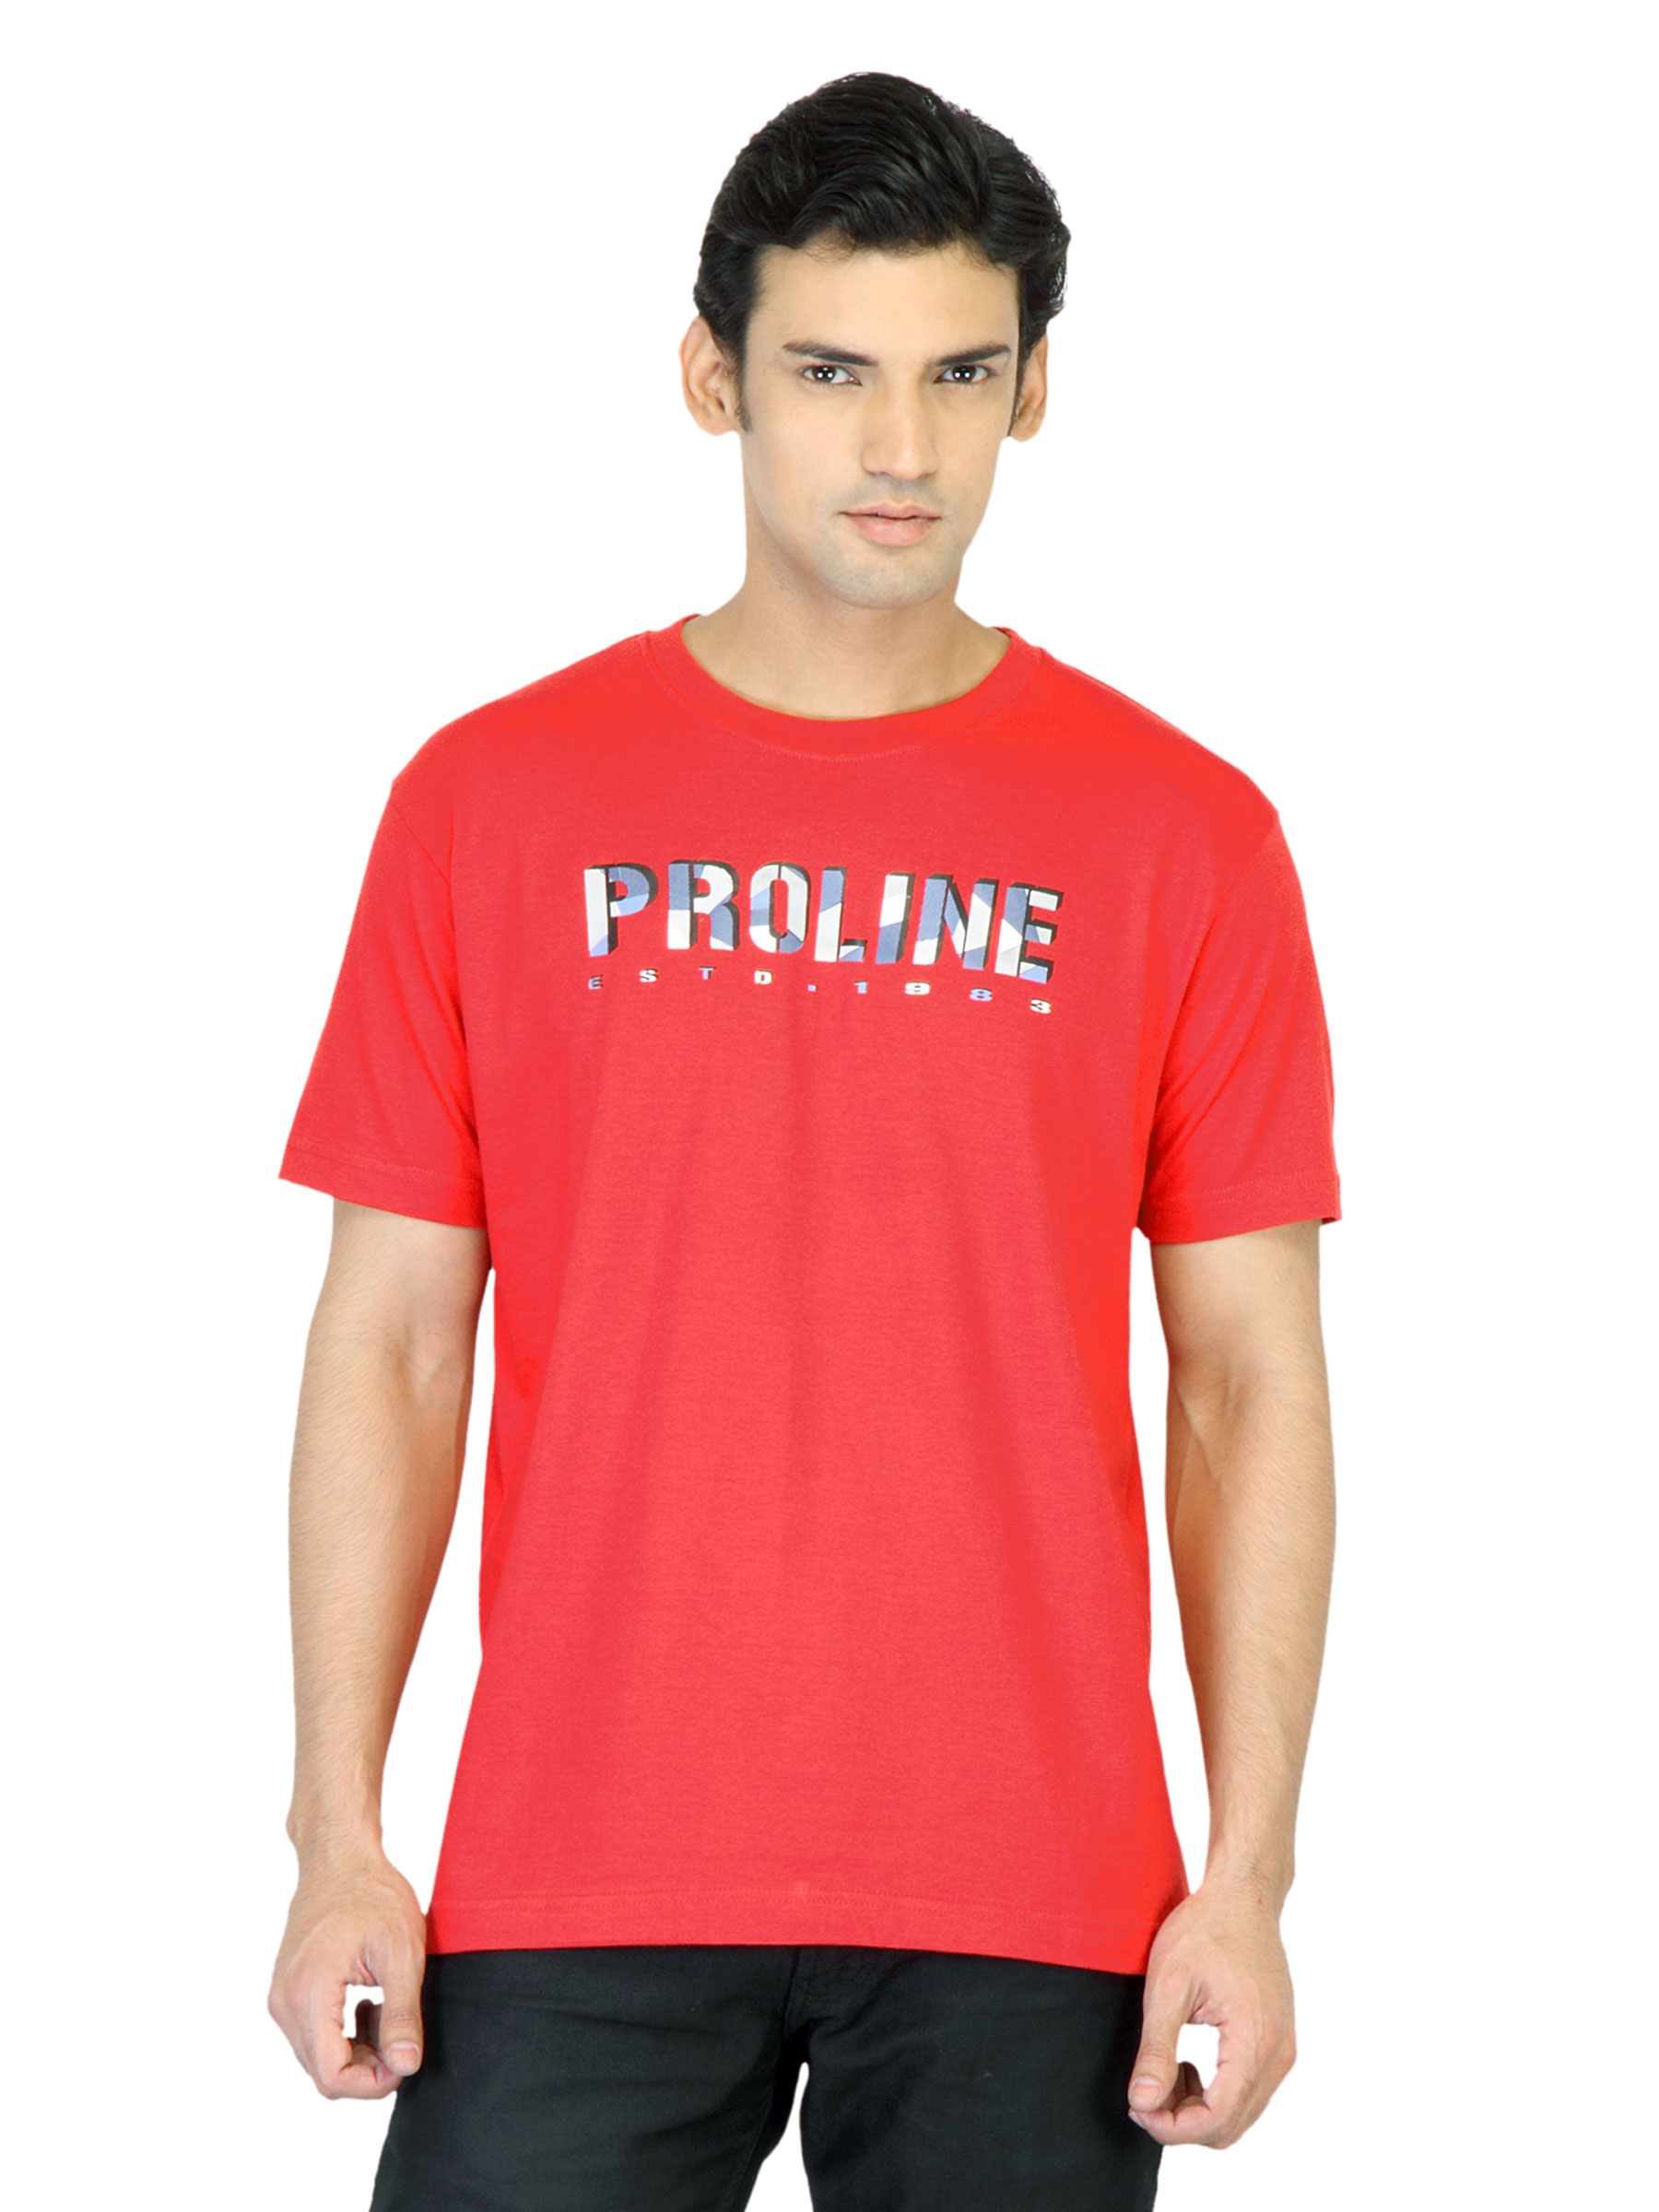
Proline Men Red T-shirt with Printed Detail
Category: Apparel / Topwear / Tshirts
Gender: Men
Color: Red
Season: Summer 2012
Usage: Casual